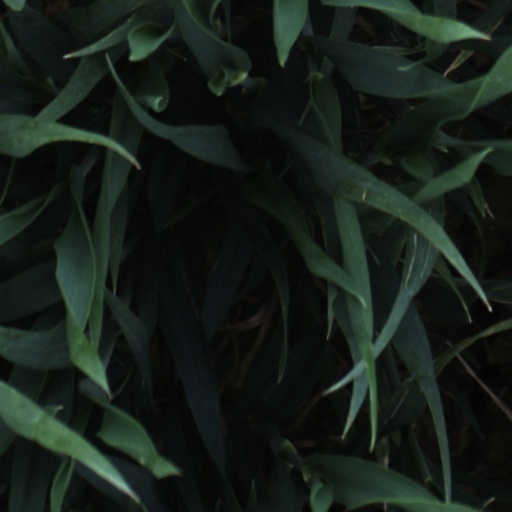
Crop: wheat